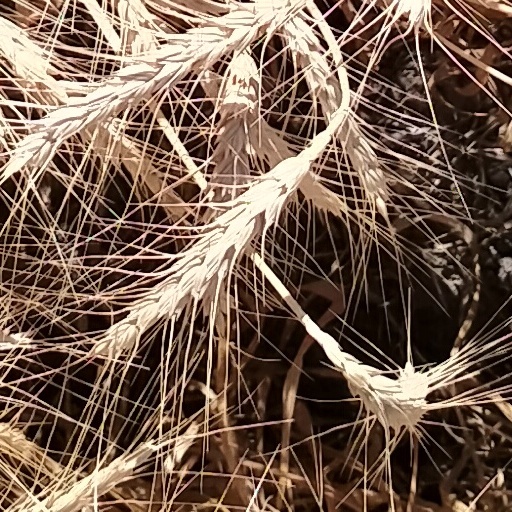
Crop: wheat